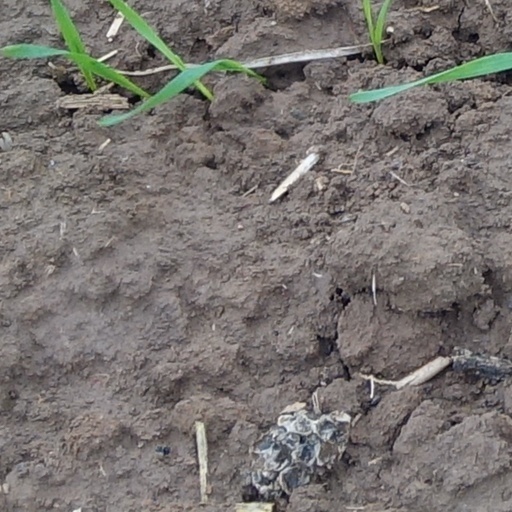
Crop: wheat